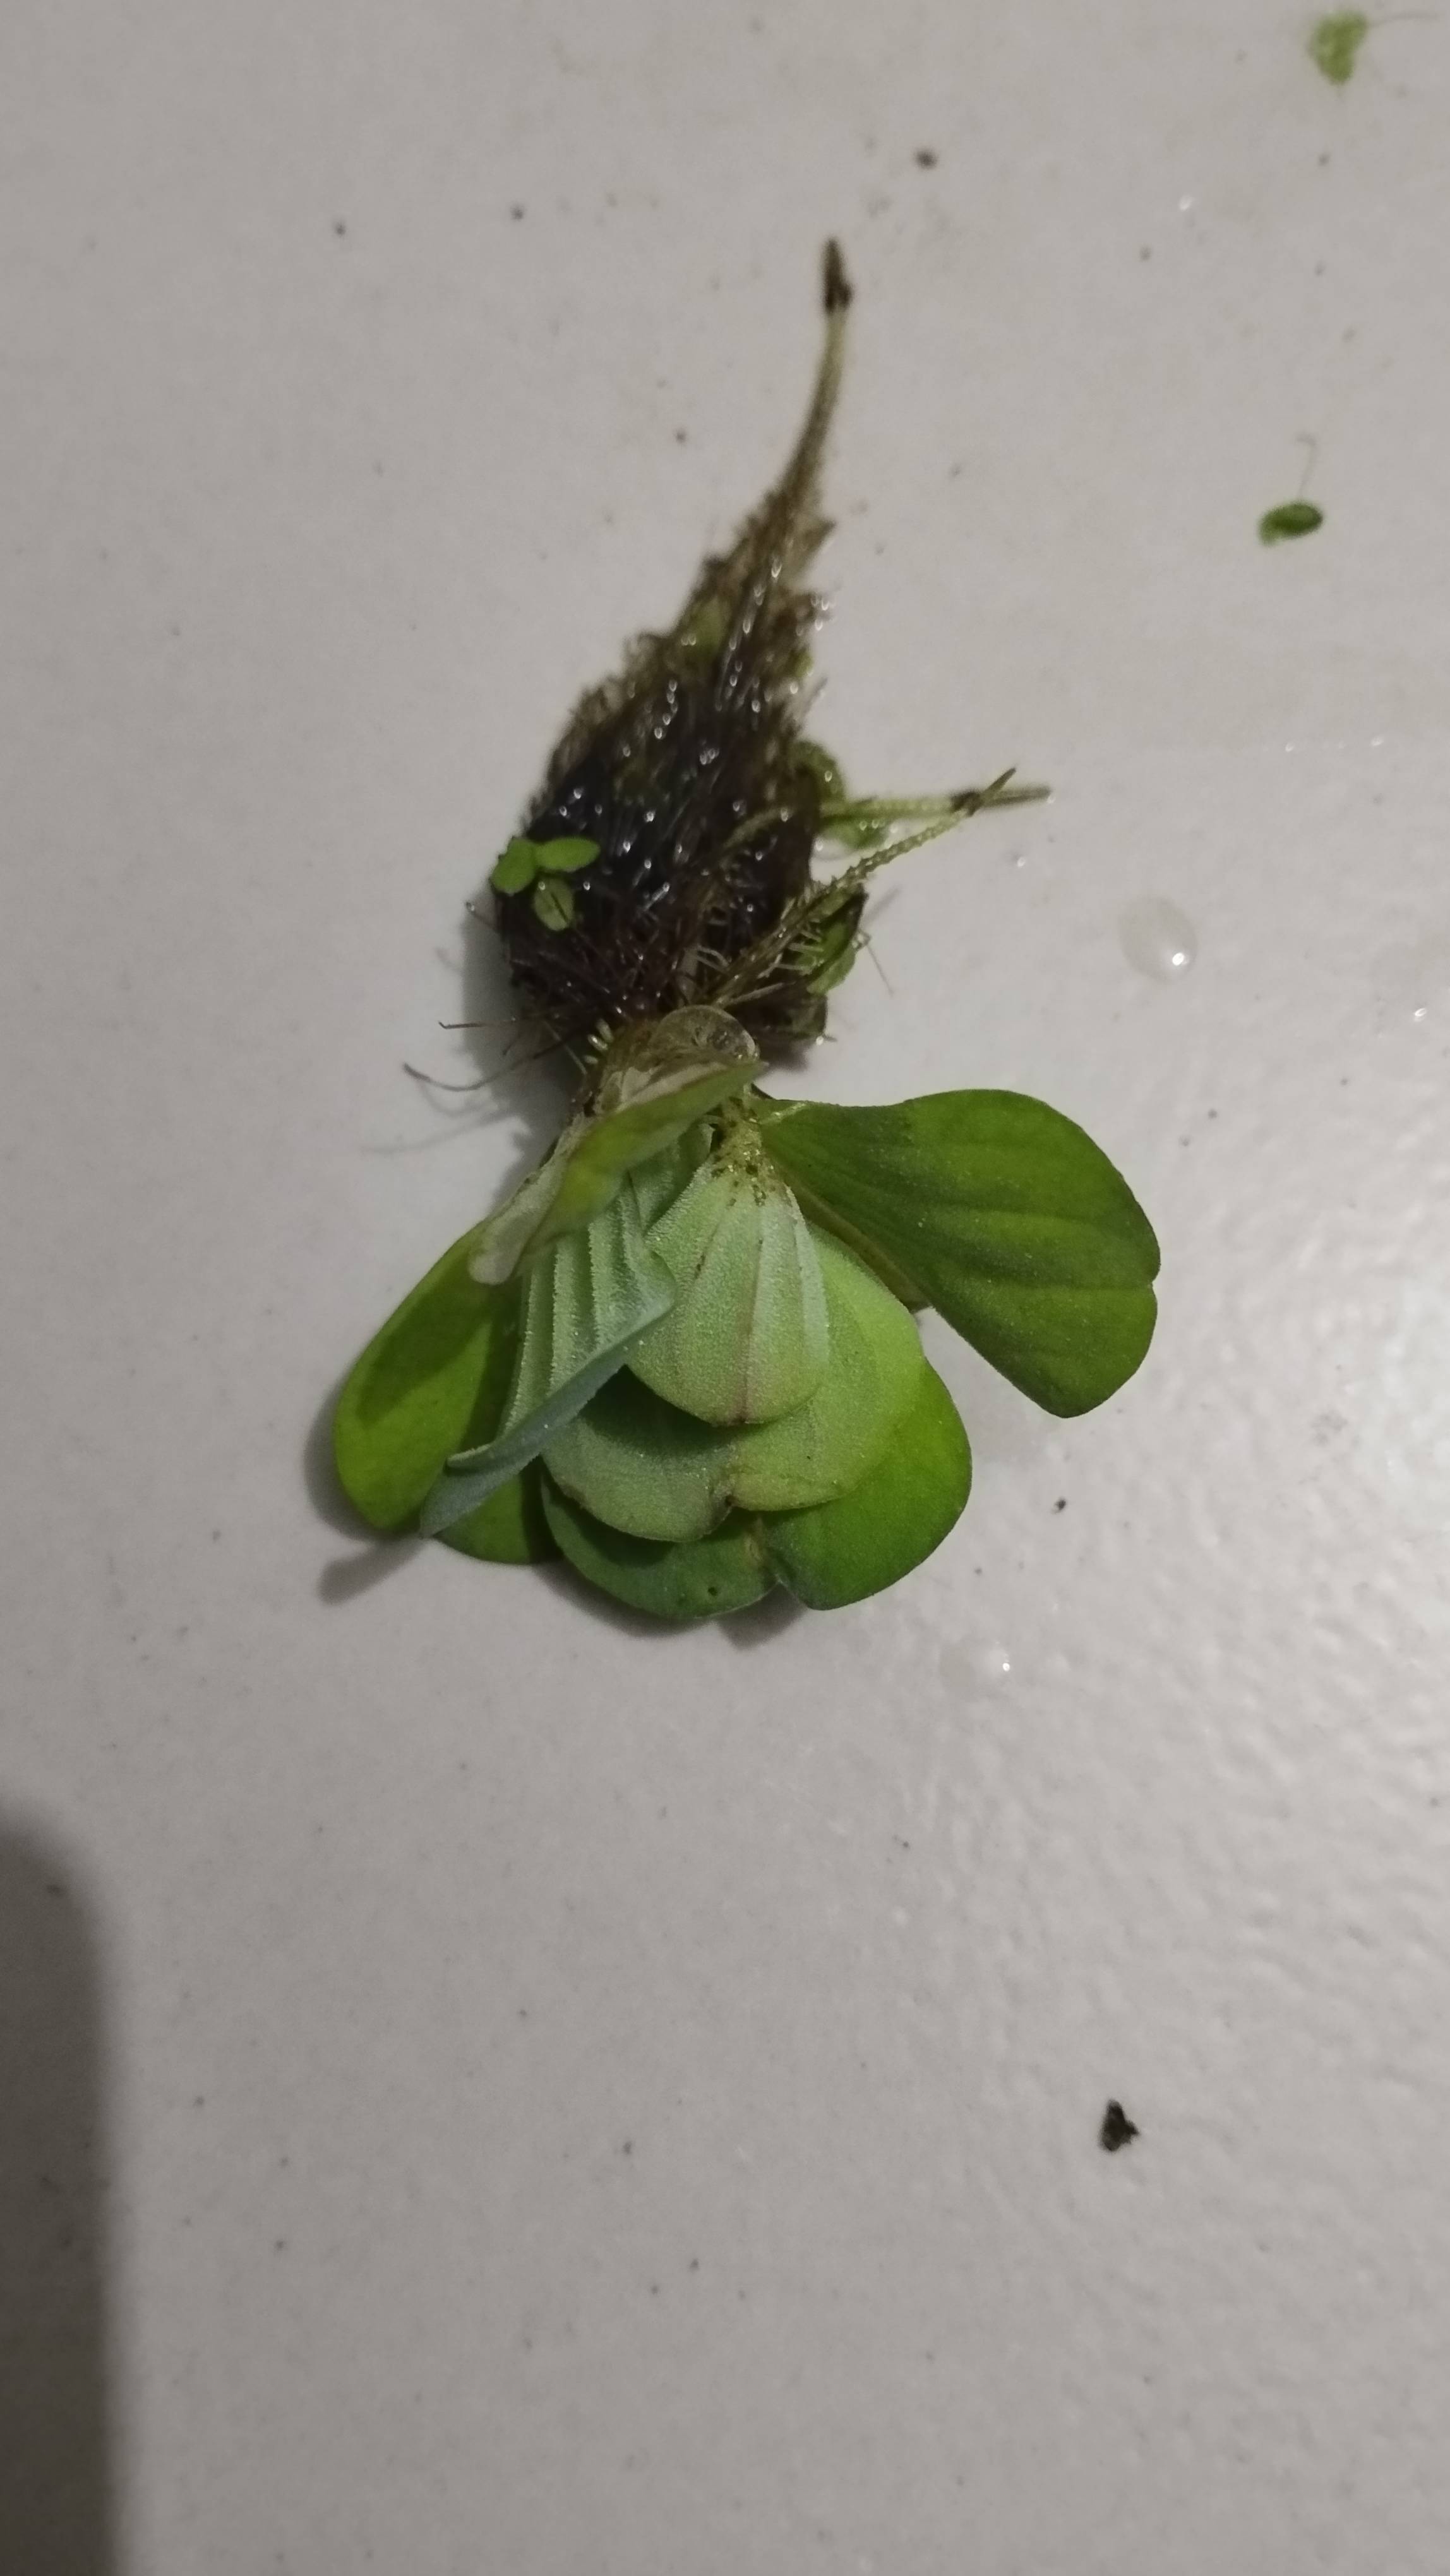
Species: Water Lettuce (Pistia stratiotes)